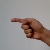
The image shows a hand gesture representing the letter 'G' in Indian Sign Language.